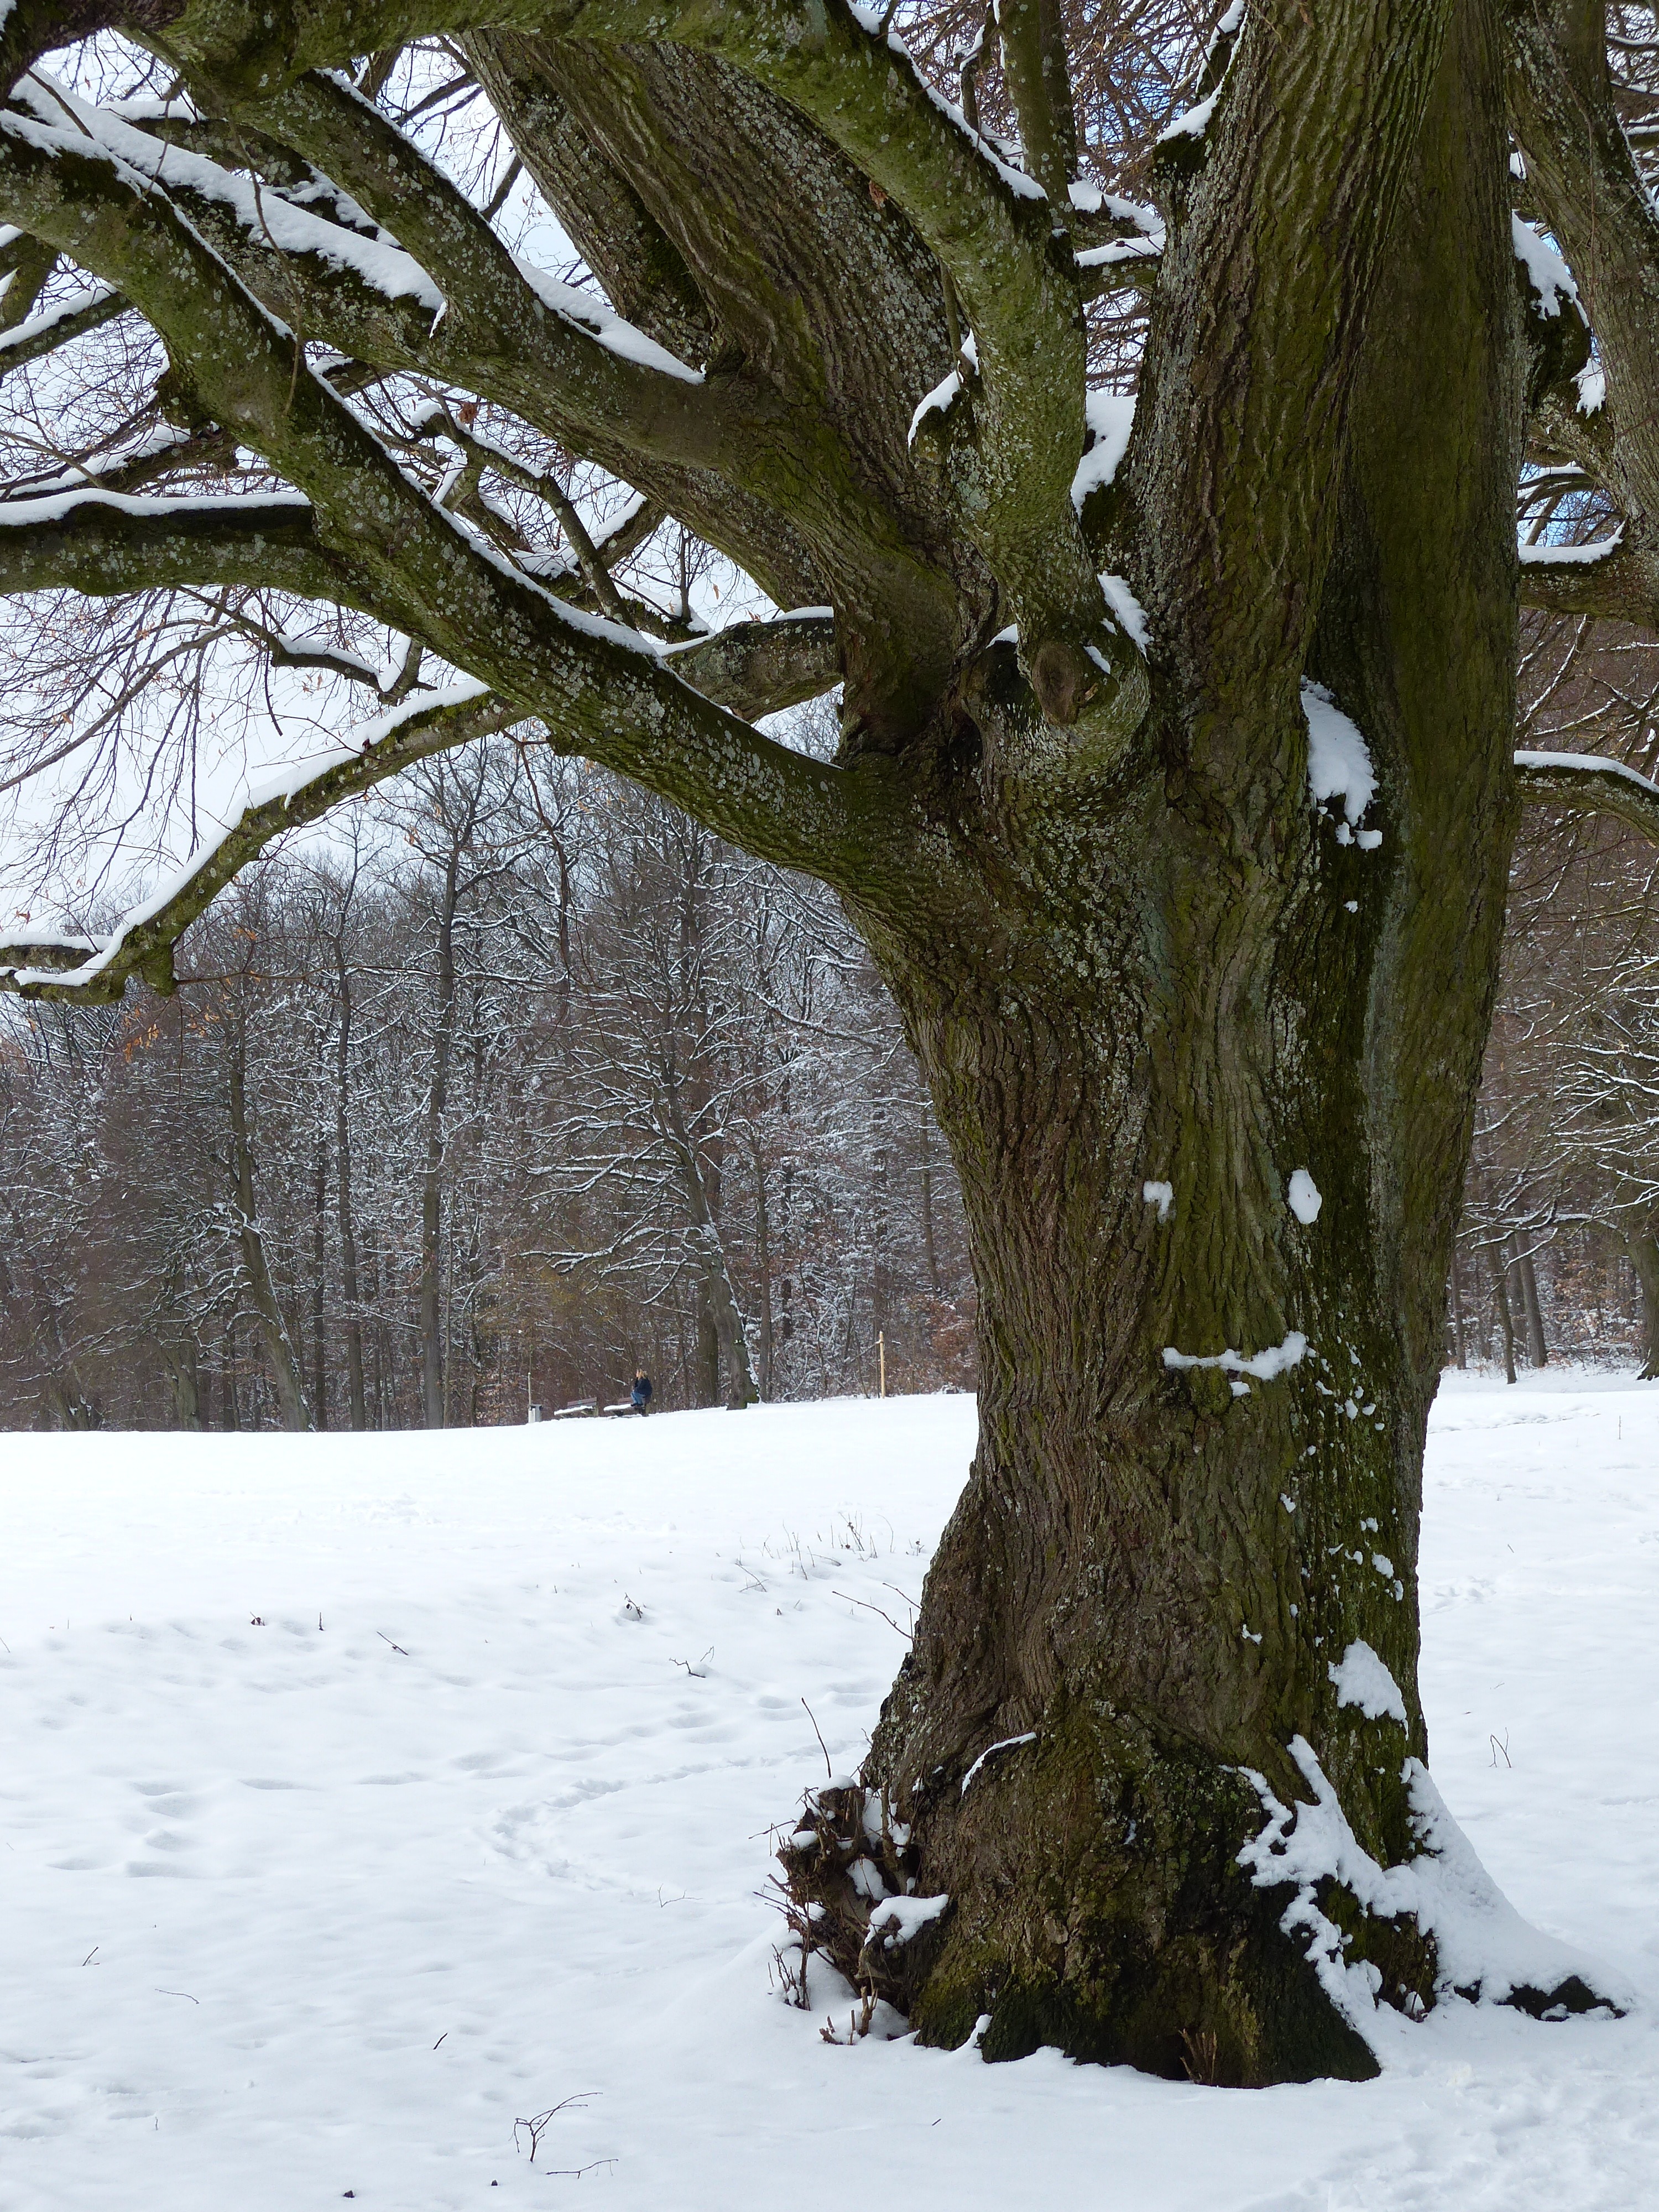
tree, nature, forest, branch, snow, cold, winter, plant, sky, field, leaf, frost, trunk, weather, snowy, season, tribe, woodland, linde, habitat, freezing, edge of the woods, woody plant